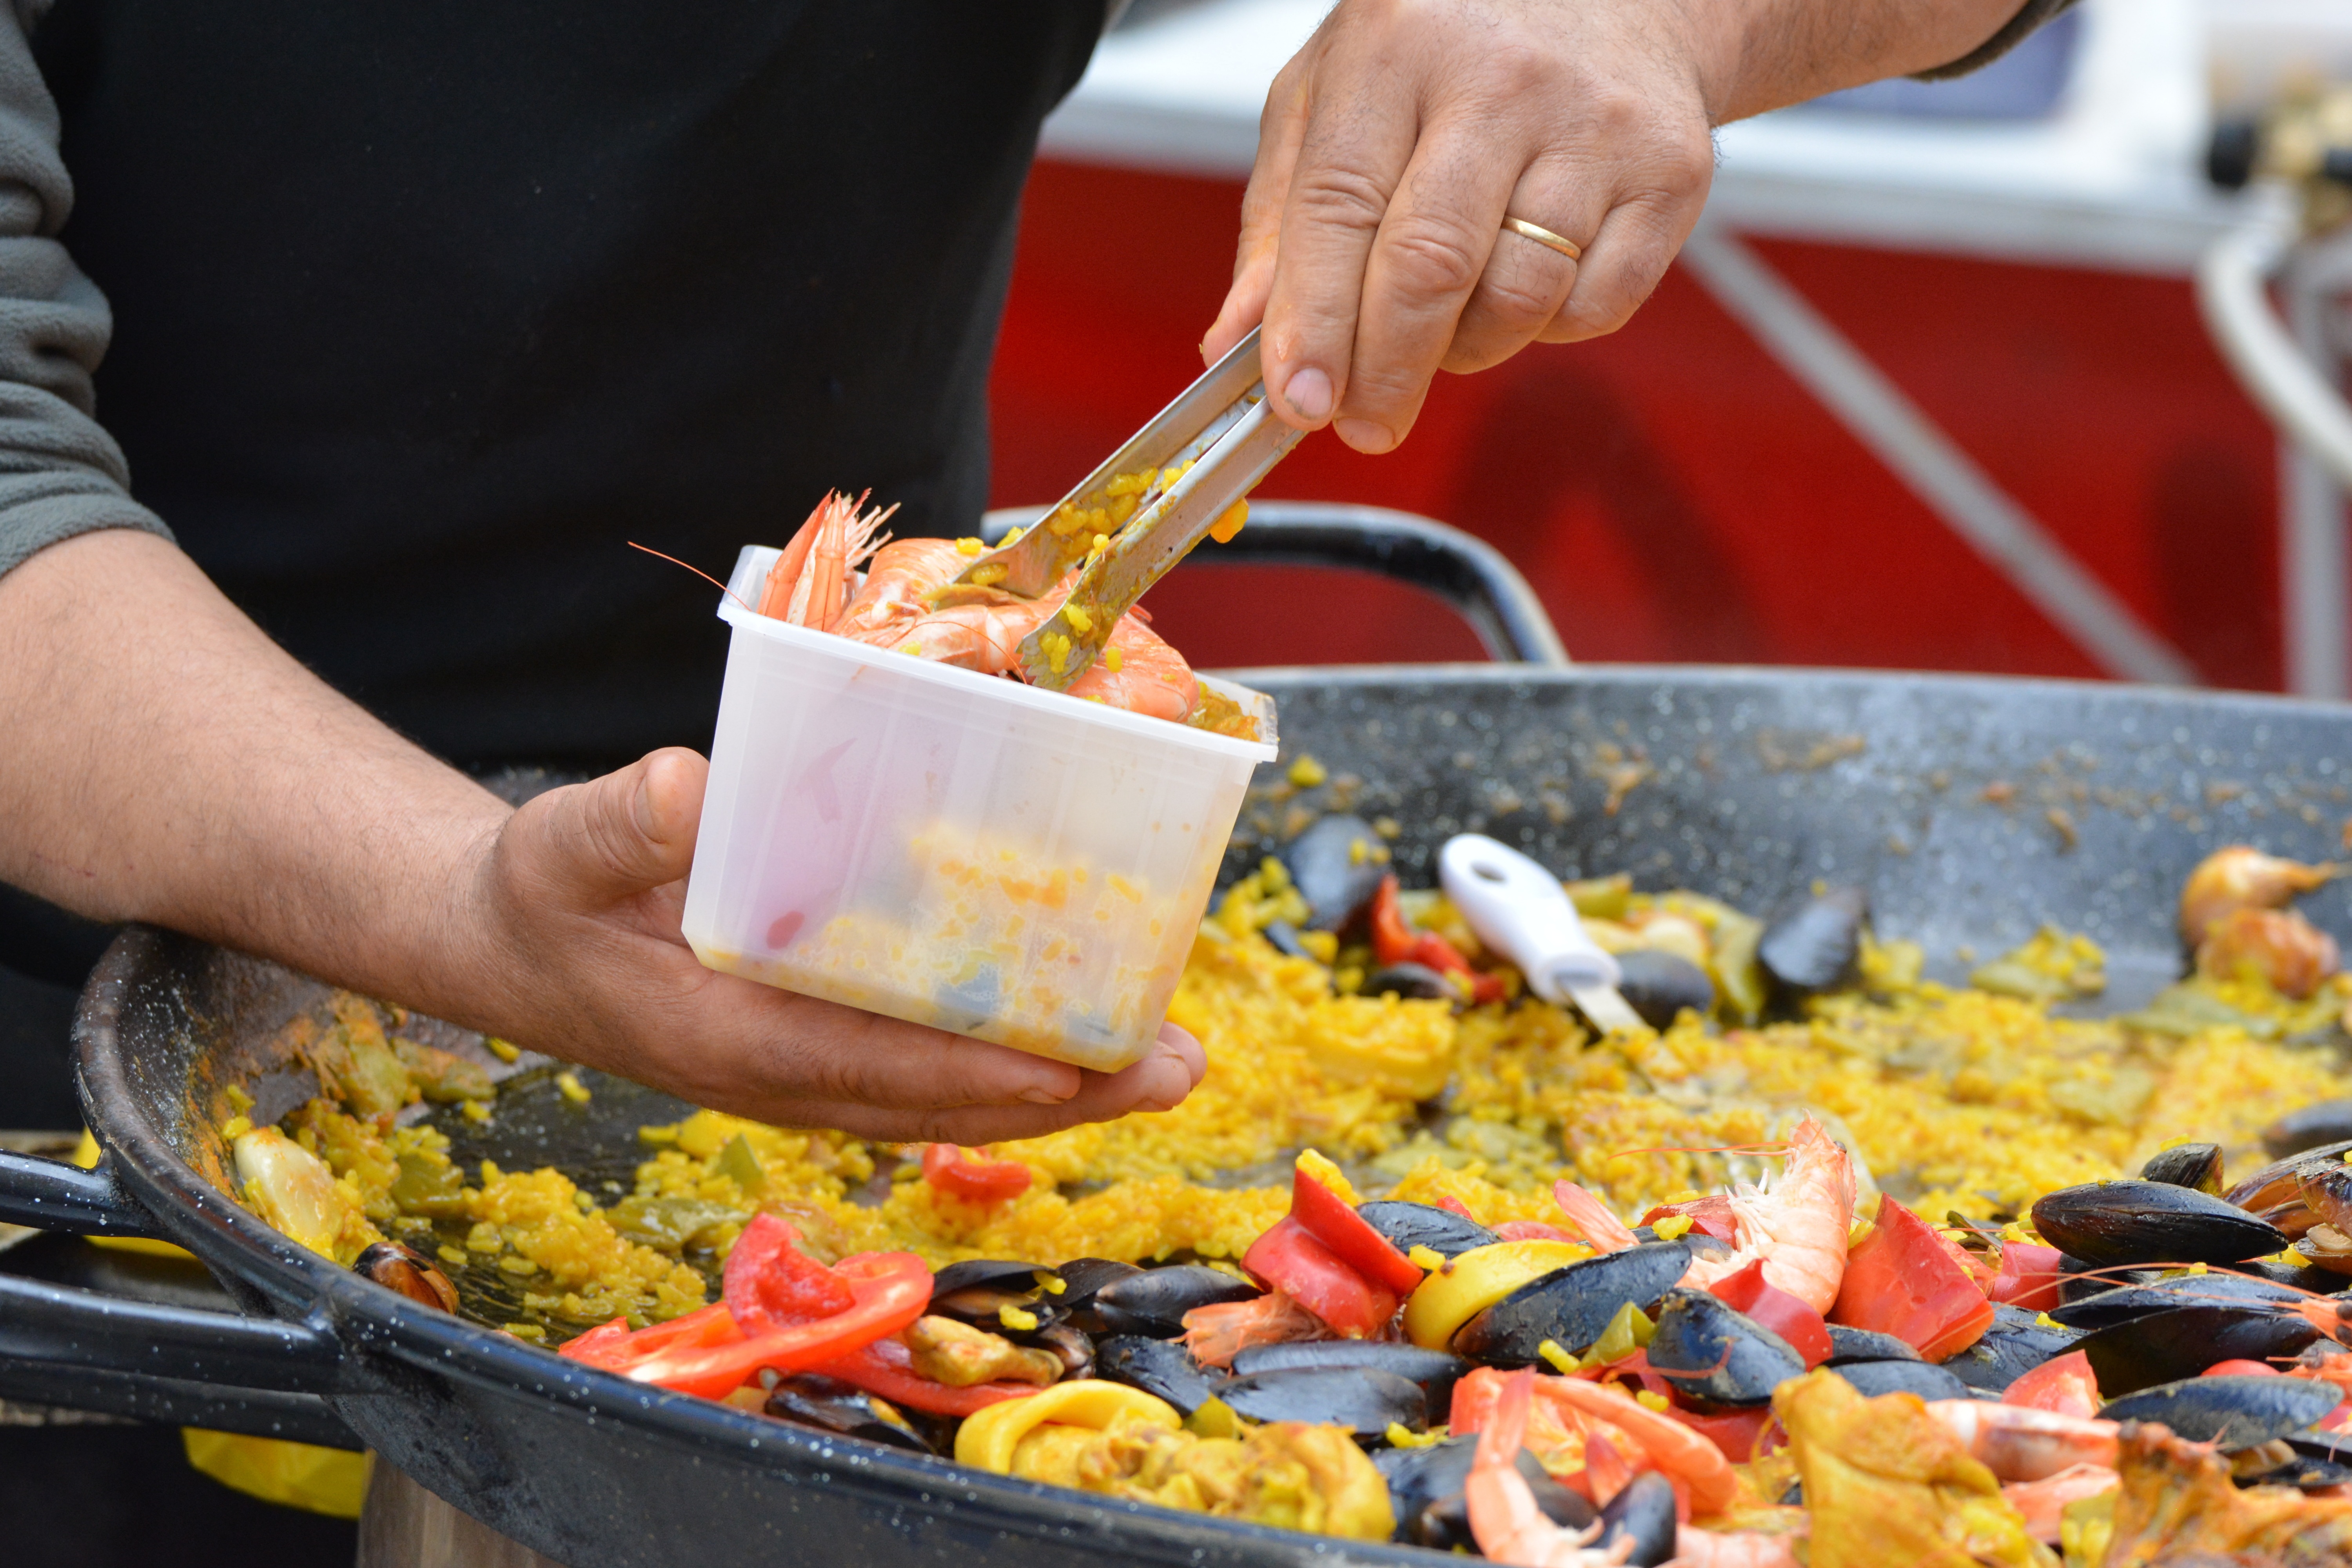
dish, meal, food, seafood, cuisine, court, street food, power supply, paella, sense